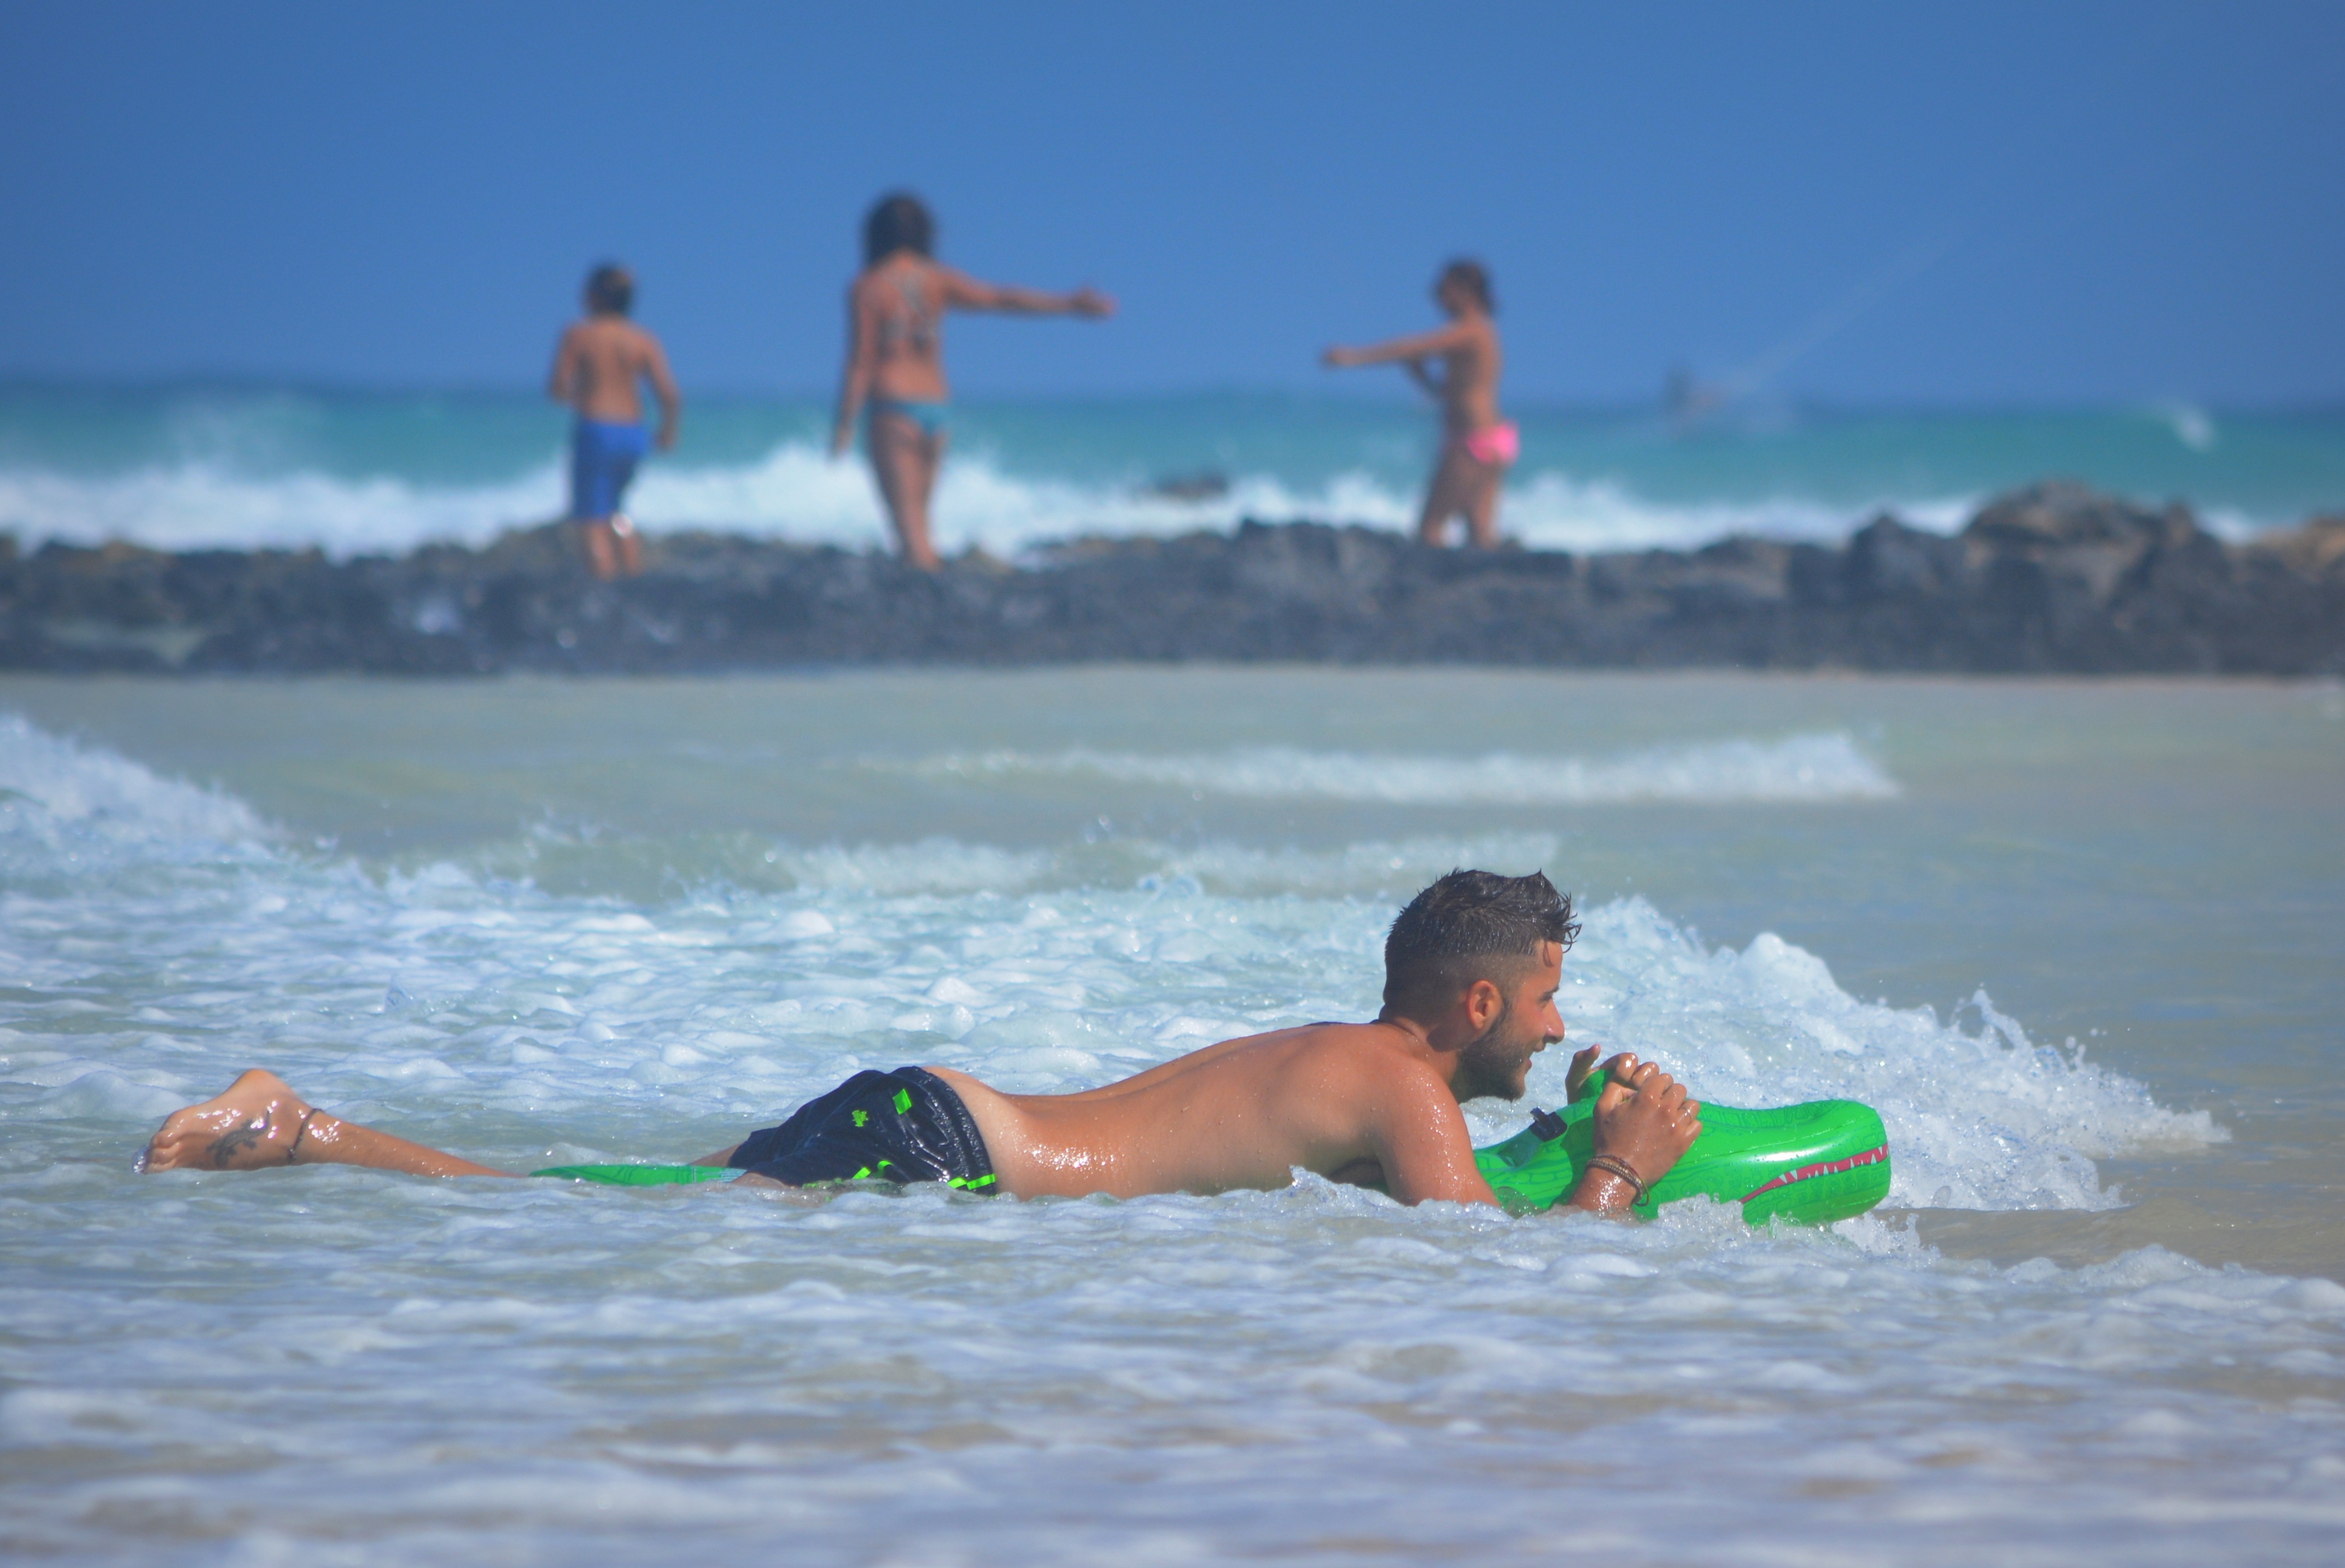
beach, sea, ocean, people, wave, vacation, surfing, surfboard, holiday, extreme sport, blue sky, waves, sports, skimboarding, water sport, wind wave, boardsport, surfing equipment and supplies, surface water sports, bodyboarding